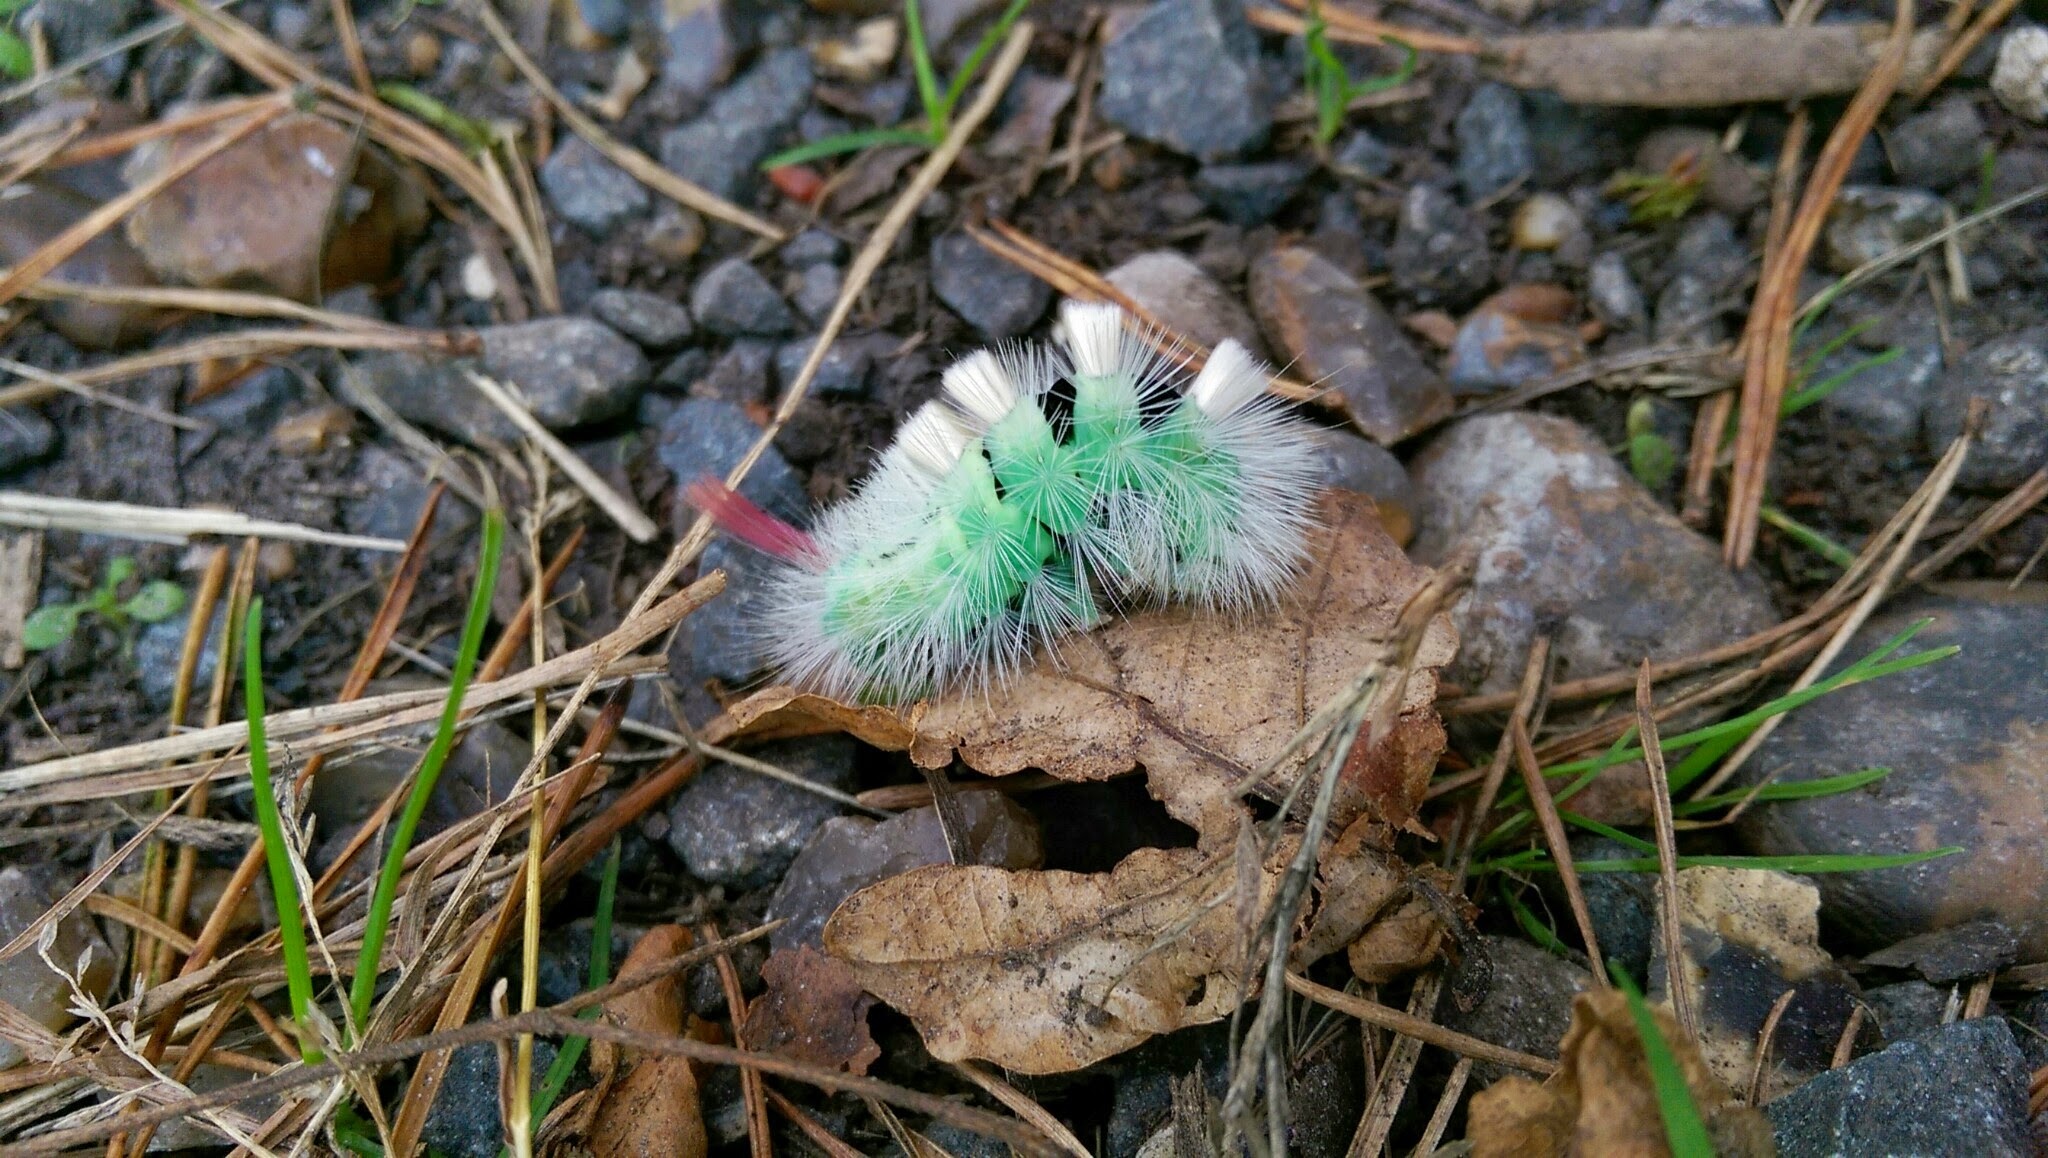
nature, forest, leaf, flower, wildlife, macro, autumn, mushroom, flora, fauna, caterpillar, leaves, fungus, creature, woodland, edible mushroom